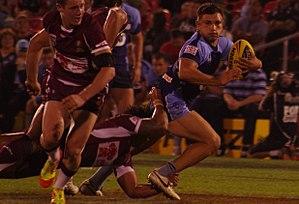
Les icônes du Queensland du Q150 sont des icônes culturelles reprises dans une liste officielle établie par le gouvernement du Queensland dans le cadre du Q150 en 2009 et qui présente des personnalités, lieux et événements importants du Queensland.